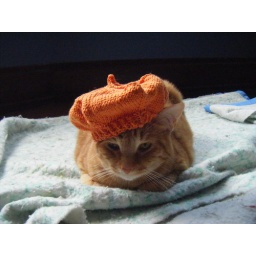
Steve in cat hat done2